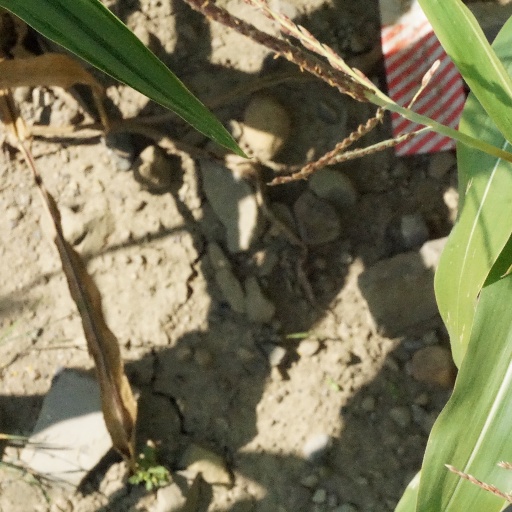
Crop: maize; corn